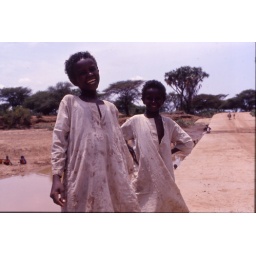
Outside Tessenei, Eritrea: Muslim boys watch goat herds in western desert